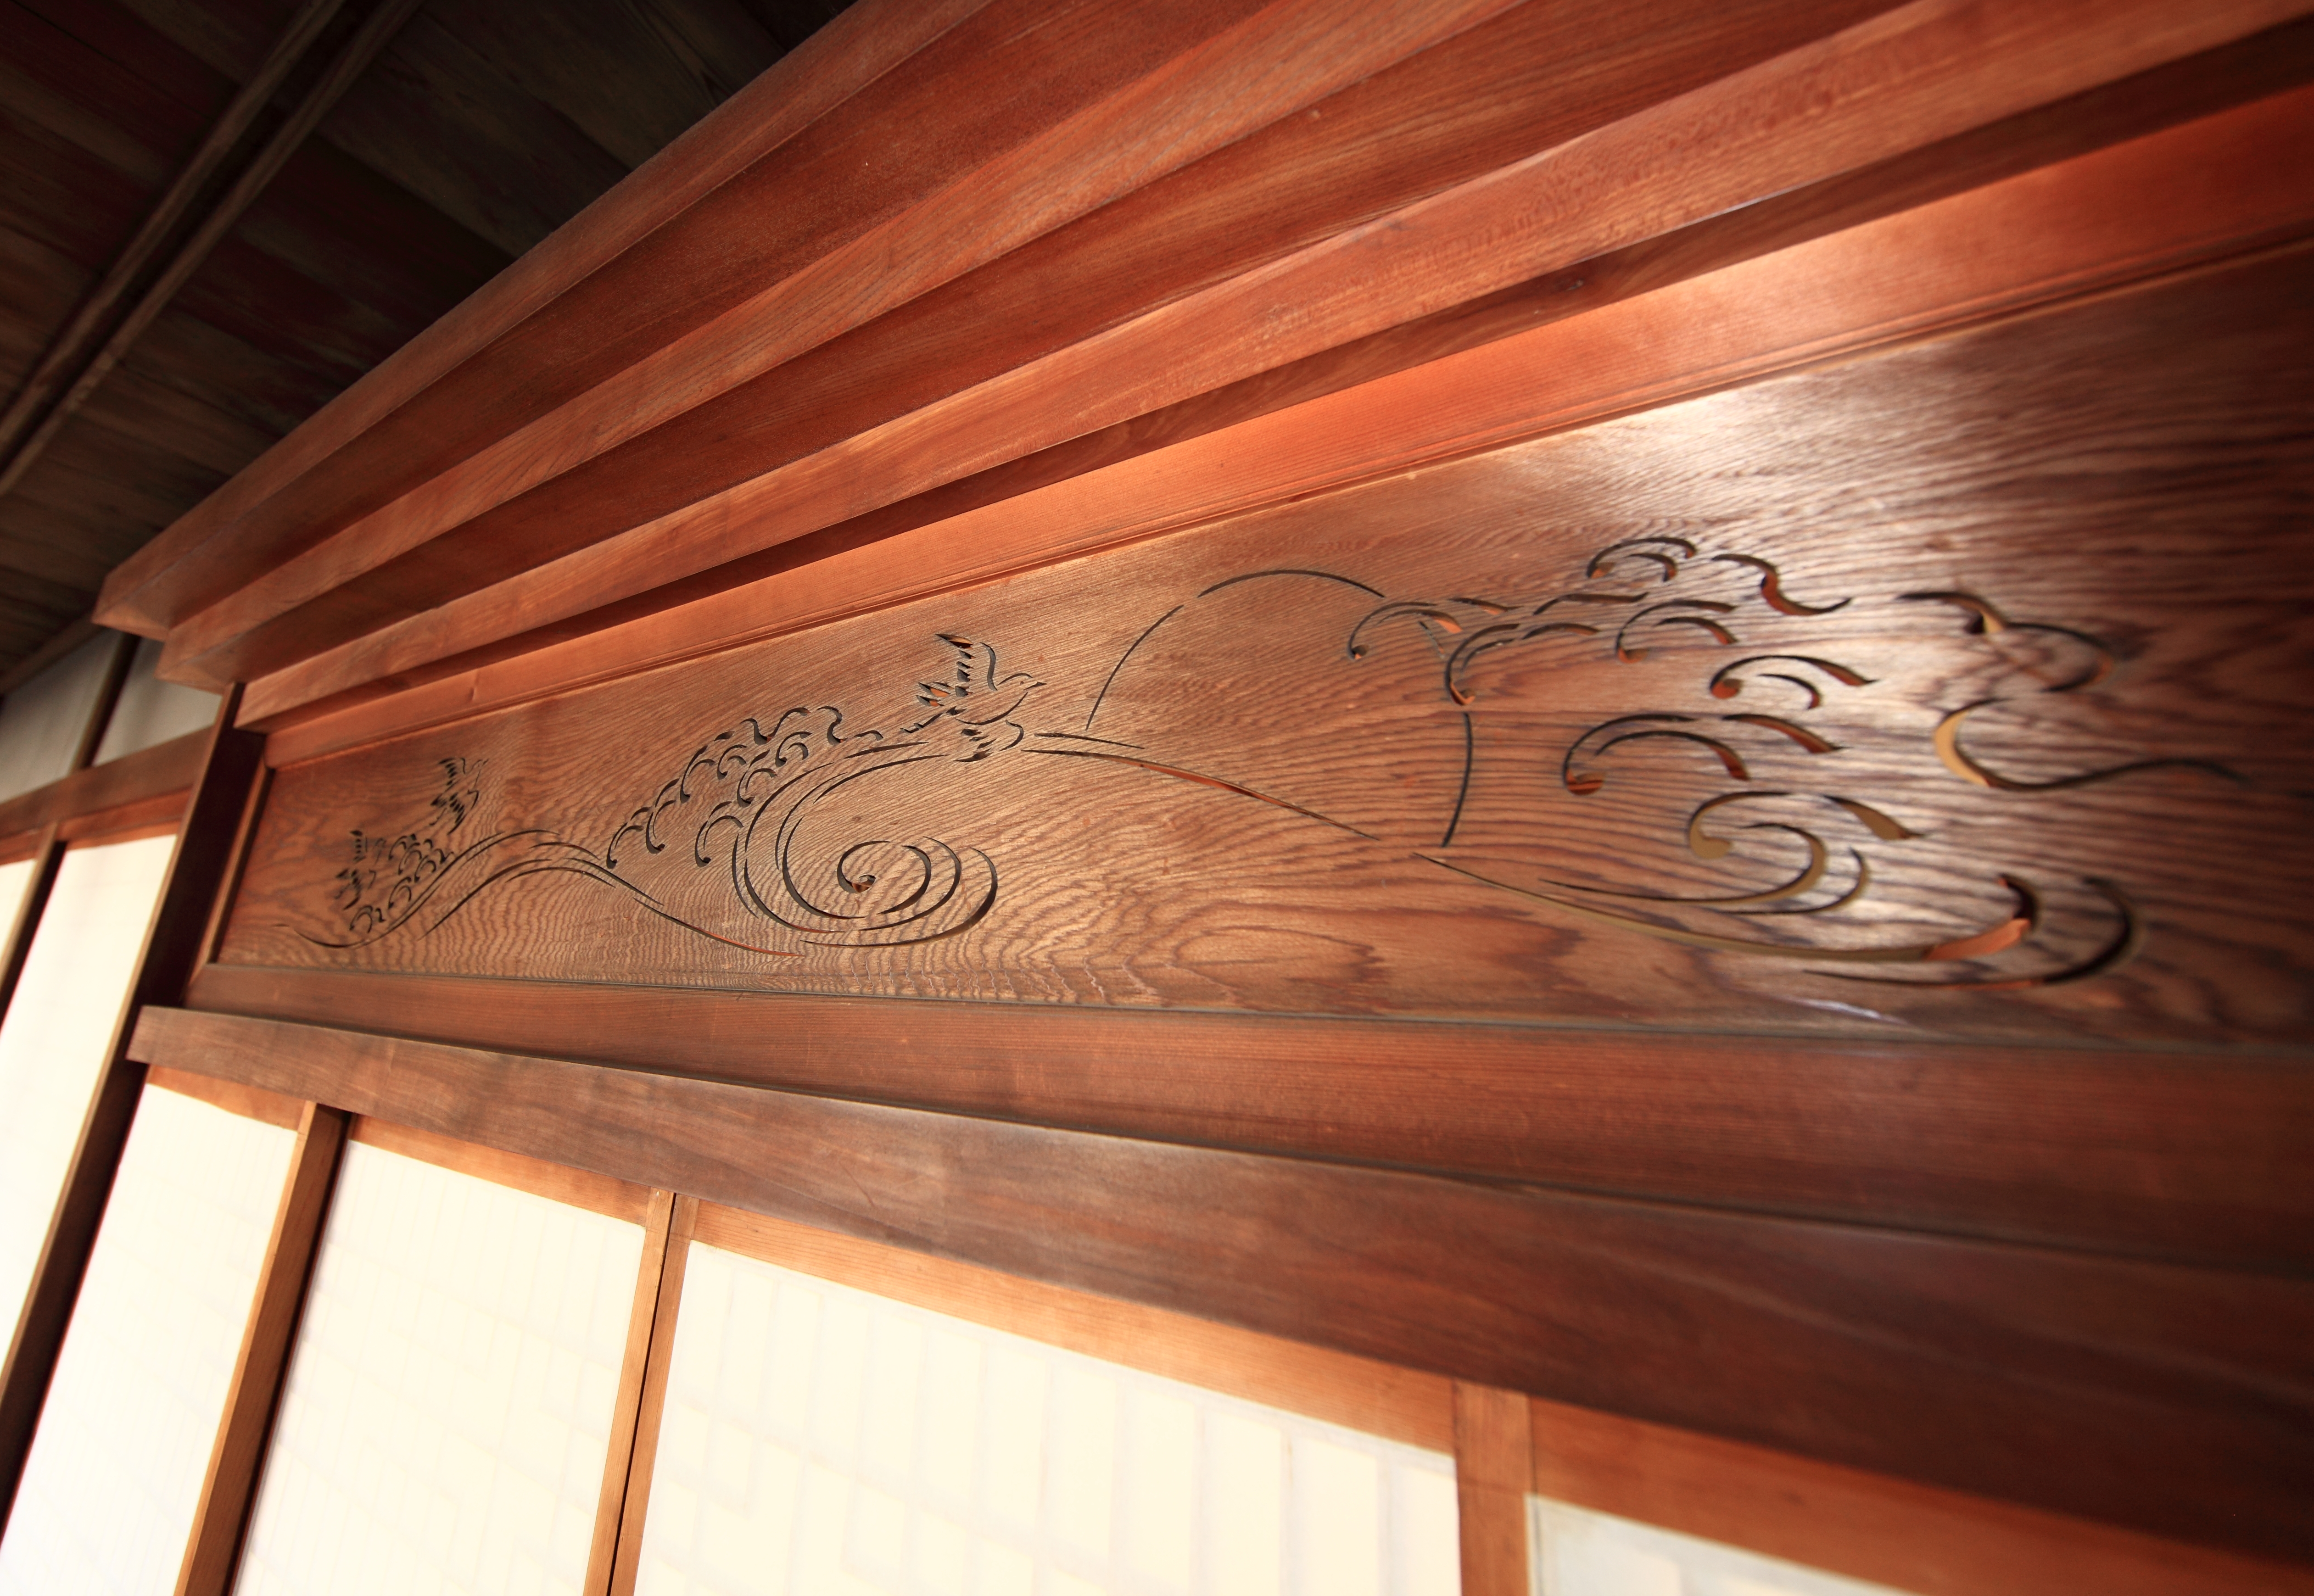
architecture, wood, house, floor, interior, home, beam, ceiling, high, ancient, residence, lighting, interior design, design, japanese, hardwood, 5d, style, hires, markii, traditional, molding, hi, res, resolution, ibaraki, canonef14mmf28liiusm, joso, sakano, wood flooring, man made object, window covering, wood stain